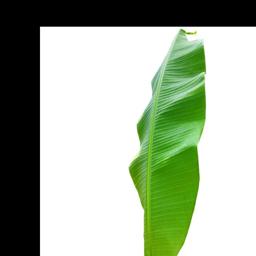
Label: MALBHOG LEAF